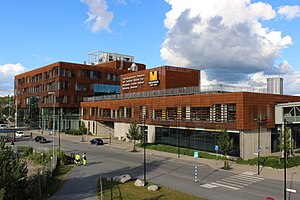
Upplands Väsby / Galleri
Upplands Väsby er en bydel i byen Upplands Väsby och Sollentuna, der ligger i det svenske län Stockholms län i Uppland. Upplands Väsby var frem til 2015 et selvstændigt byområde som også omfattede de tidligere byer Runby, Odenslunda, Bollstanäs og Frestaby. Motorvej E4 og Ostkustbanan med Stockholms pendeltåg går igennem bydelen, der ligger 25 kilometer fra Stockholms centrum og 45 kilometer fra Uppsala.